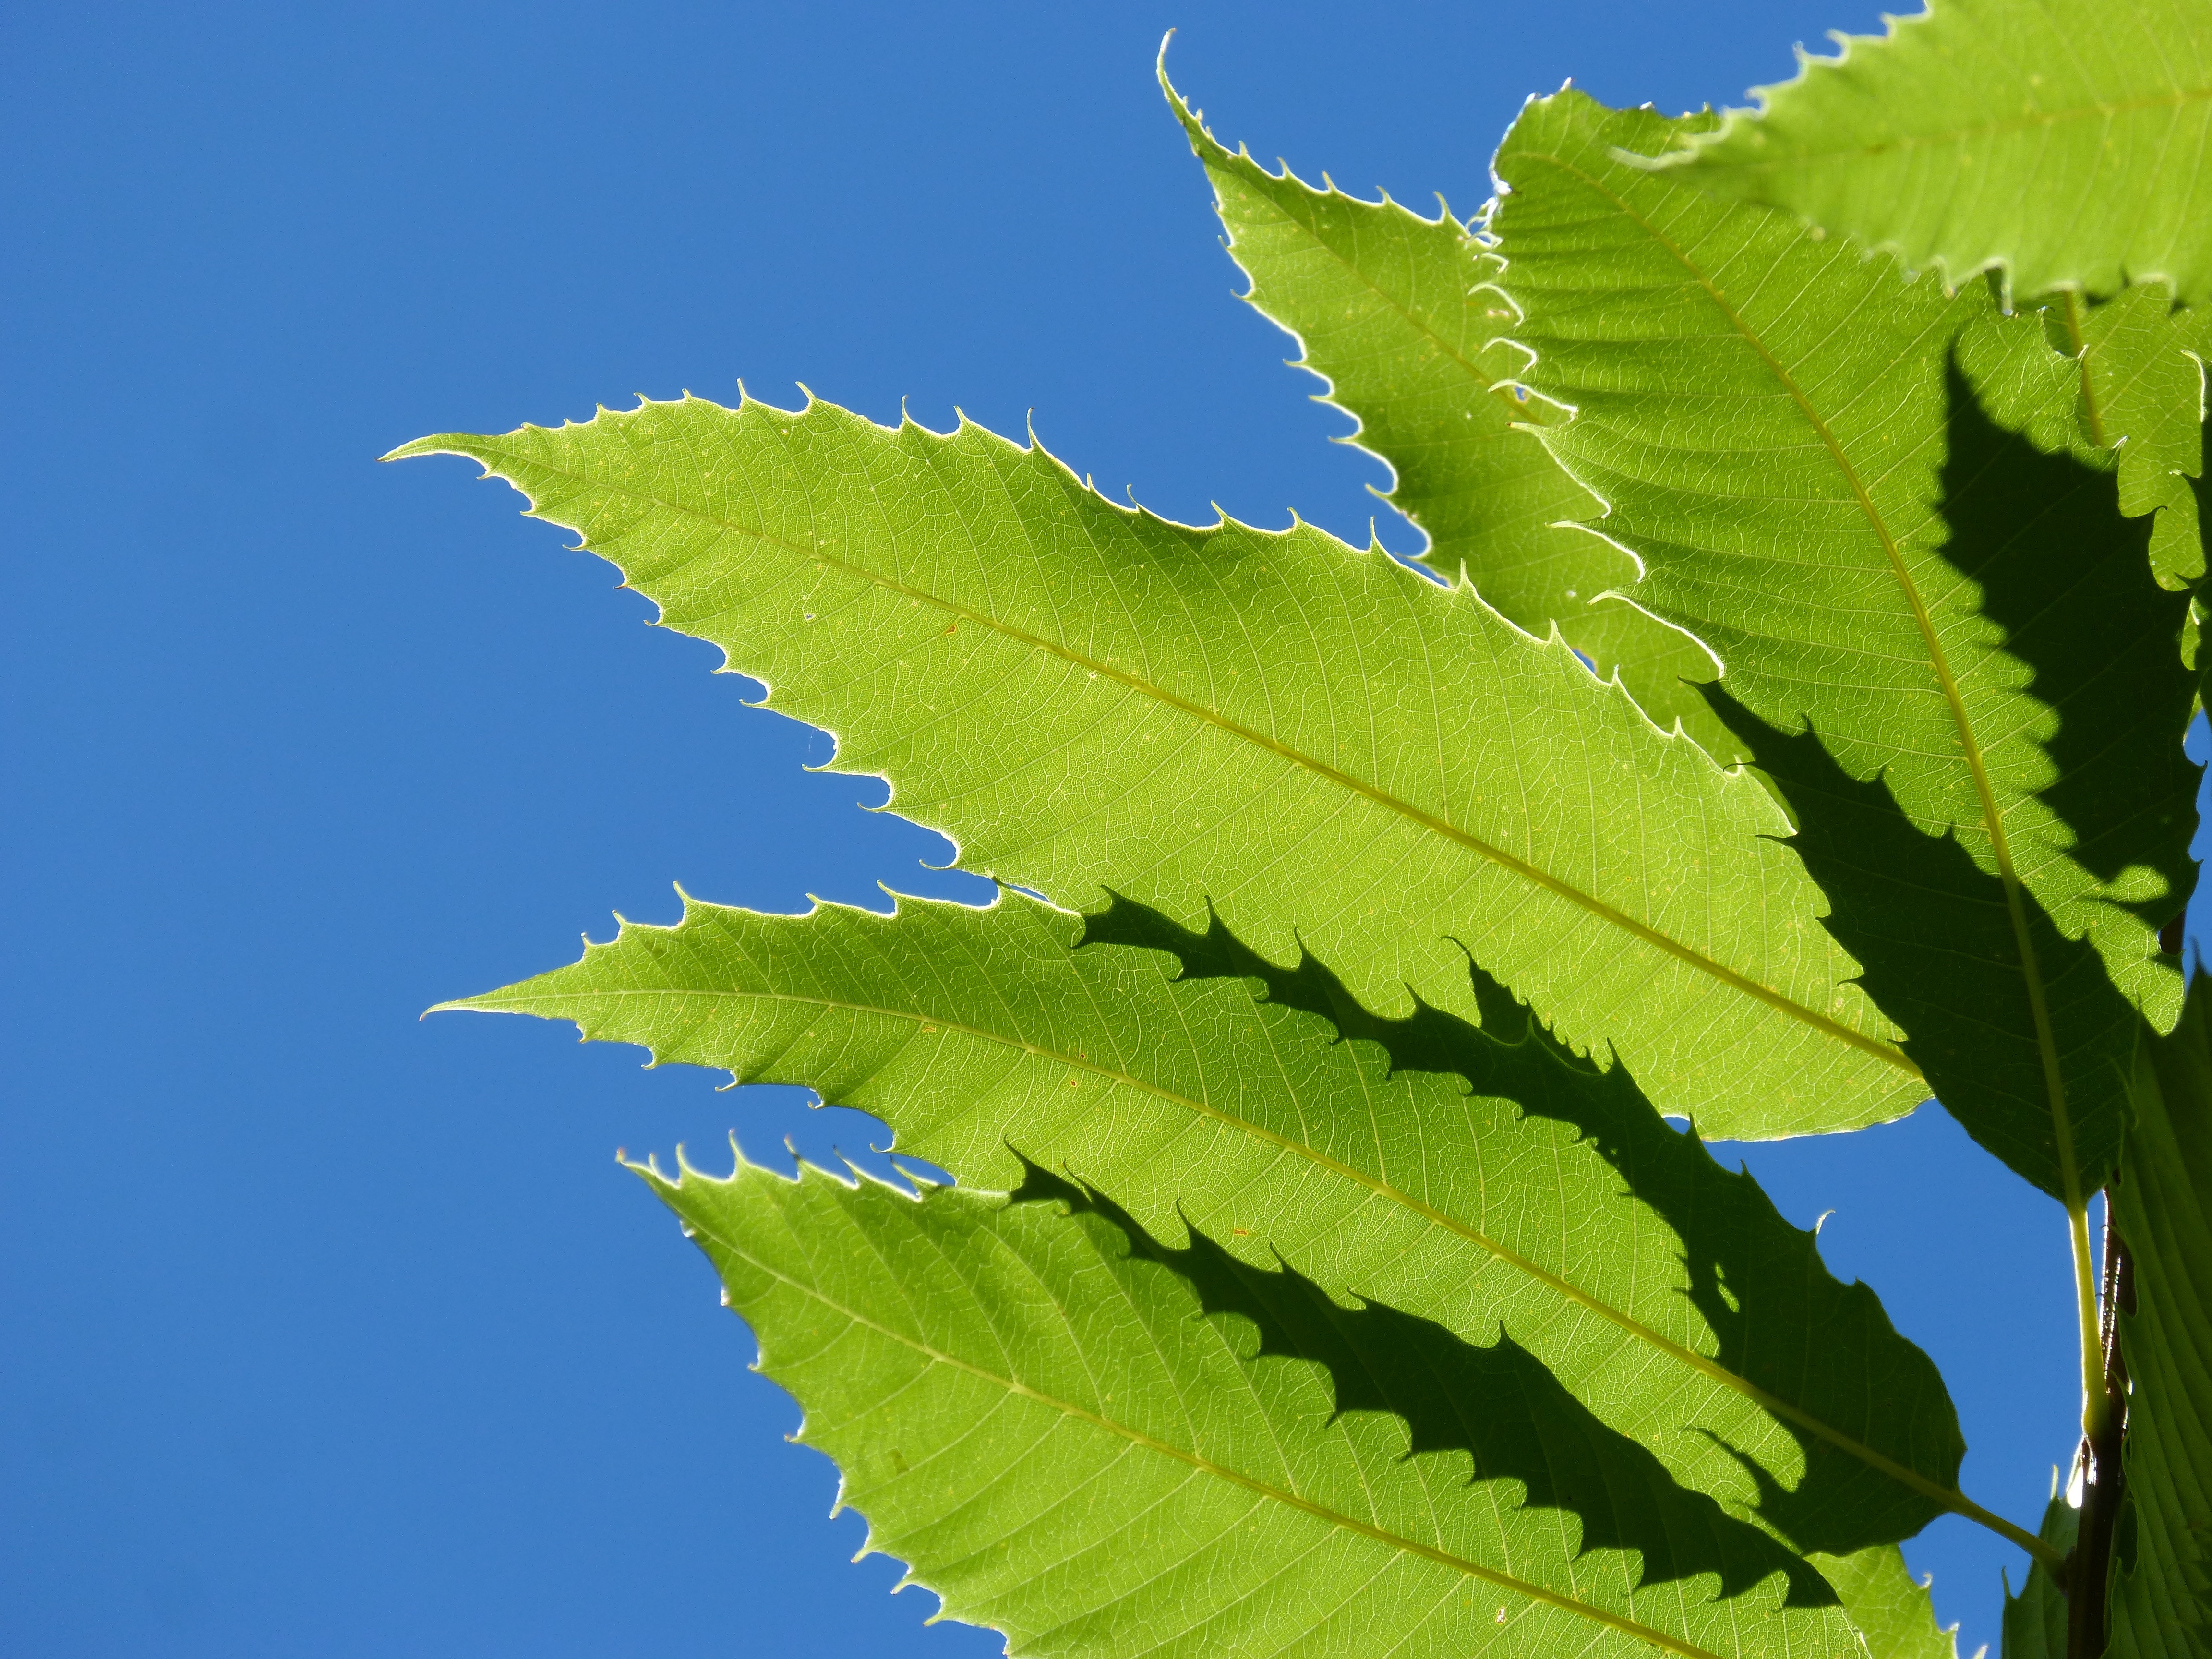
tree, forest, branch, plant, leaf, flower, green, brown, translucent, shrub, chestnut leaves, flowering plant, plant stem, woody plant, land plant